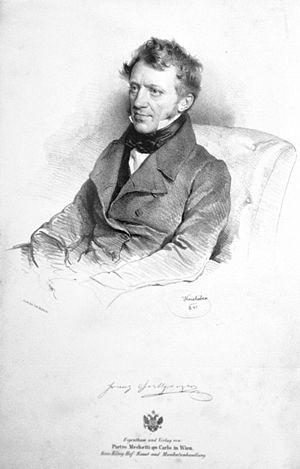
La littérature autrichienne désigne la production d'auteurs nés dans l'Empire d'Autriche, dans l'empire austro-hongrois, dans l'éphémère République d'Autriche allemande ou dans l'actuelle République d'Autriche. Comme l'extension géographique, culturelle, ethnique et linguistique du pays a été bouleversée, que la nature de sa relation politique et culturelle à l'Allemagne a fait l'objet de nombreux et douloureux débats et qu'en raison des vicissitudes politiques, beaucoup d'auteurs ont émigré hors des frontières du pays, une définition purement géographique reste problématique.
Franz Grillparzer est un dramaturge autrichien.